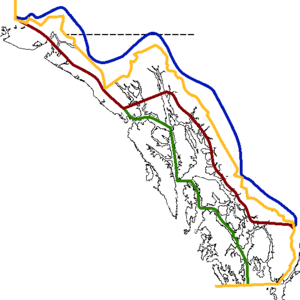
La dispute de la frontière de l'Alaska est un litige territorial entre les États-Unis d'Amérique et le Canada, et plus précisément la province de Colombie-Britannique qui fut résolu par un arbitrage en 1903.
Le bassin de la Baie des Glaciers, situé en Alaska du Sud-Est, englobe la Baie des Glaciers et les montagnes et glaciers environnants. Il a été proclamé monument national américain le 25 février 1925, a ensuite été agrandi, et définit le 2 décembre 1980 comme parc national et réserve de la Baie des Glaciers en vertu de l'Alaska National Interest Lands Conservation Act, couvrant une superficie de 1 329 000 ha. En 1986, l'UNESCO a créé une réserve mondiale de biosphère de 23 000 ha. C'est la plus grande réserve de biosphère gérée par l'UNESCO dans le monde. En 1992, l'UNESCO a désigné cette zone comme faisant partie d'un site du patrimoine mondial, s'étendant sur une superficie de 98 000 km², qui comprenait également le Parc national de Wrangell–Saint-Élie, le parc national Kluane et le parc Tatshenshini-Alsek. Une partie du parc national est également une réserve intégrale couvrant 1 076 000 ha.